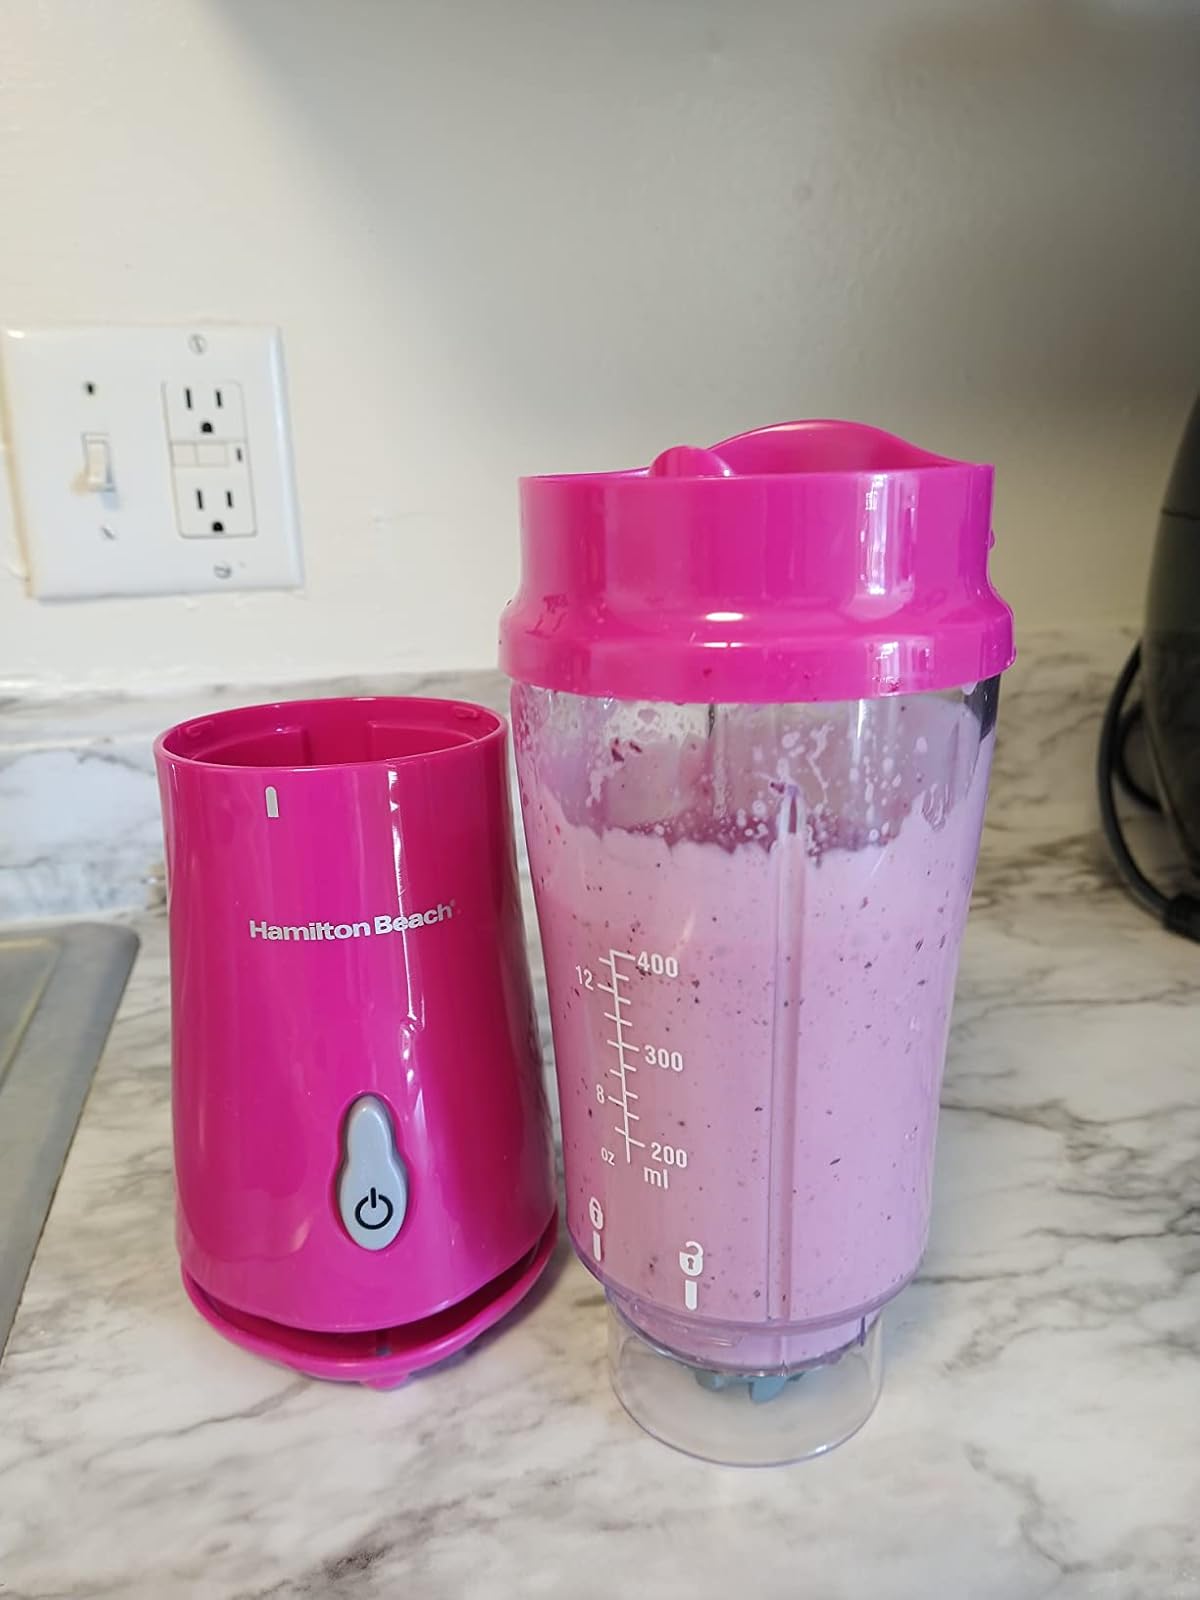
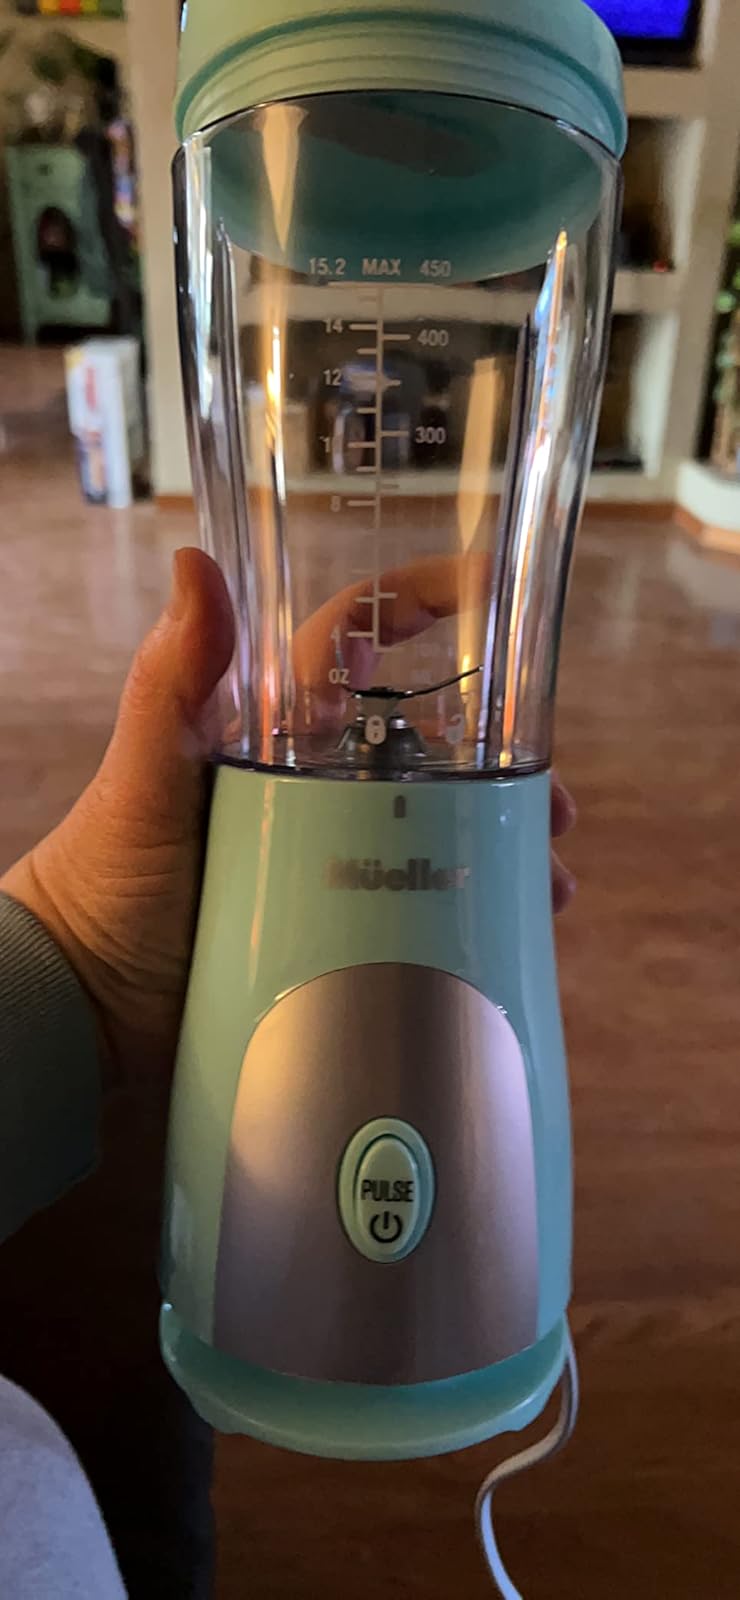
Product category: items_blender
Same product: no